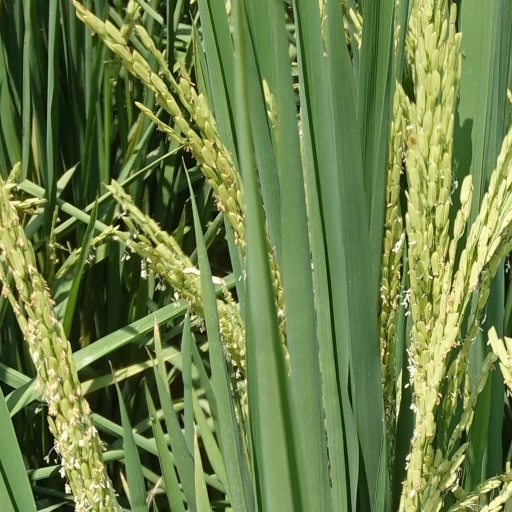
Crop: rice